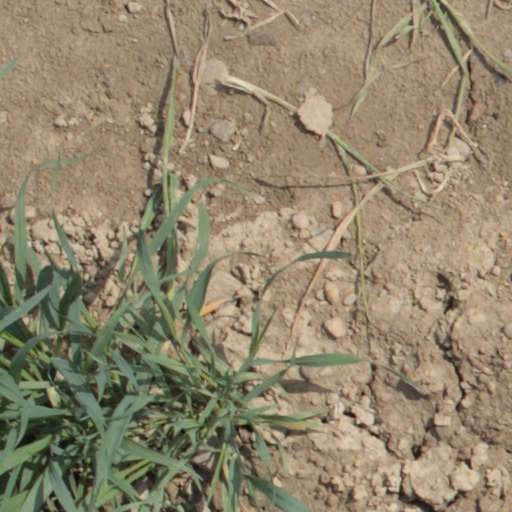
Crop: wheat